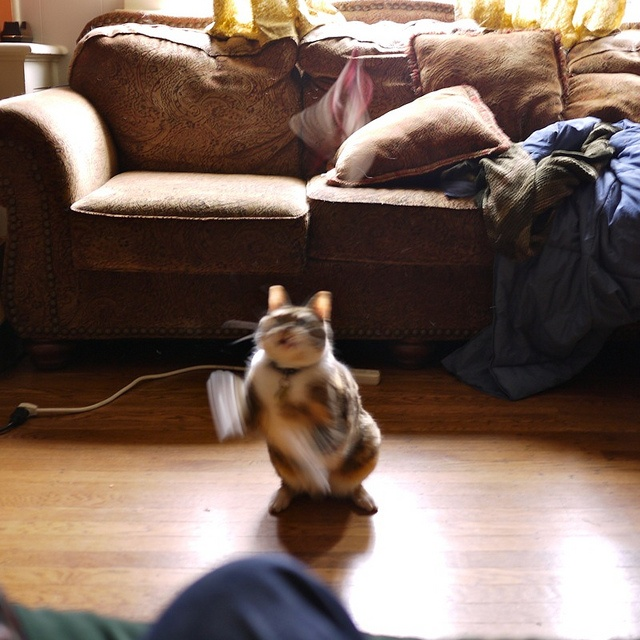
A cat on a wooden surface inside a living room.
Cat poised to jump at something off frame
The cat is standing up on the floor.
A blurry cat moving around in the middle of a room.
a cat in action sitting on the floor